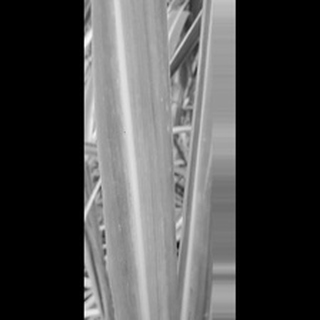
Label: sugarcane_yellow_leaf_disease